Thangka wall

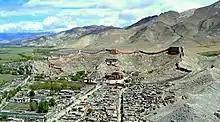
View of the Palcho Chode monastery from the Gyantse dzong. The thangka wall is the large building in the right upper corner of the picture.

At Tashilhunpo monastery in Shigatse, the thangka wall has had the following designations: